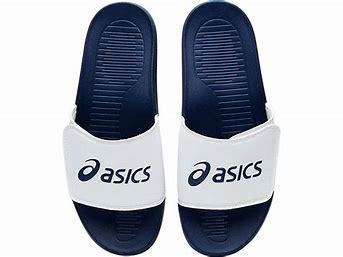
Brand: Asics
Model: 100